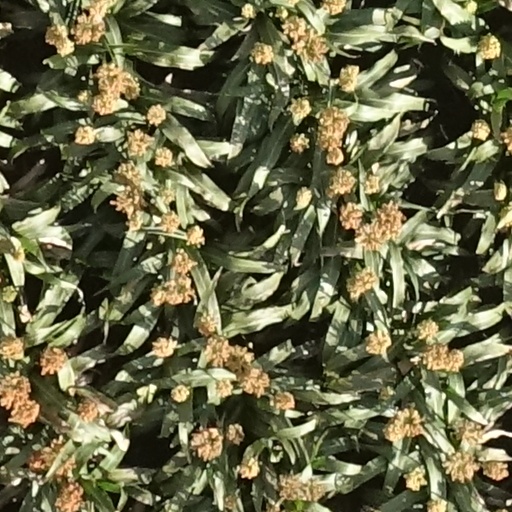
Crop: sorghum